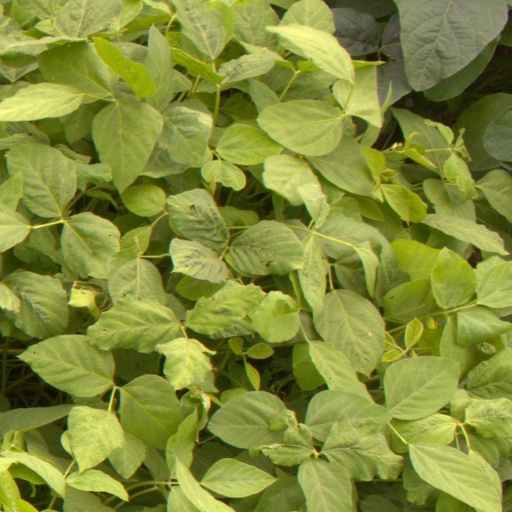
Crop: soybean